Kalyady Tsars

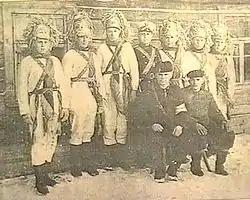
Participants of Kalyady Tsars rite, before 1960

Kalyady Tsars ('Christmas Tsars') is a ritual and festive event celebrated in village, Minsk Region, Belarus. In 2009, it was inscribed on the UNESCO List of Intangible Cultural Heritage in Need of Urgent Safeguarding.